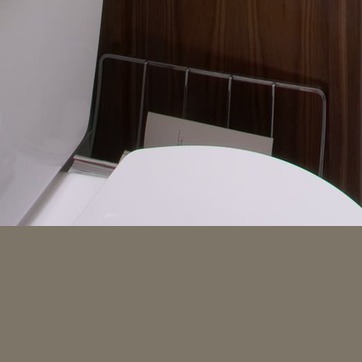
Material: plastic